List of Neon Genesis Evangelion characters

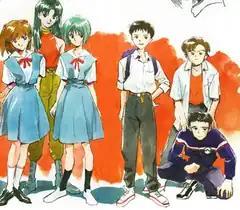
Yoshiyuki Sadamoto's early draft for the character designs of the main characters

In 1993, about two years before the series aired, the production studio established a temporary lead on the creation of the characters in a presentation document titled . Much of them were already outlined, despite differences in script. Anno did not follow a well-defined plan for the development of the protagonists; he improvised as the episodes passed and following his instincts, as in a "live performance". The original project also included a girl character named Yui Ichijō who was similar in appearance to Rei but had dark hair; this character never appeared in the final version of the show.